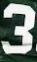
Number: 3